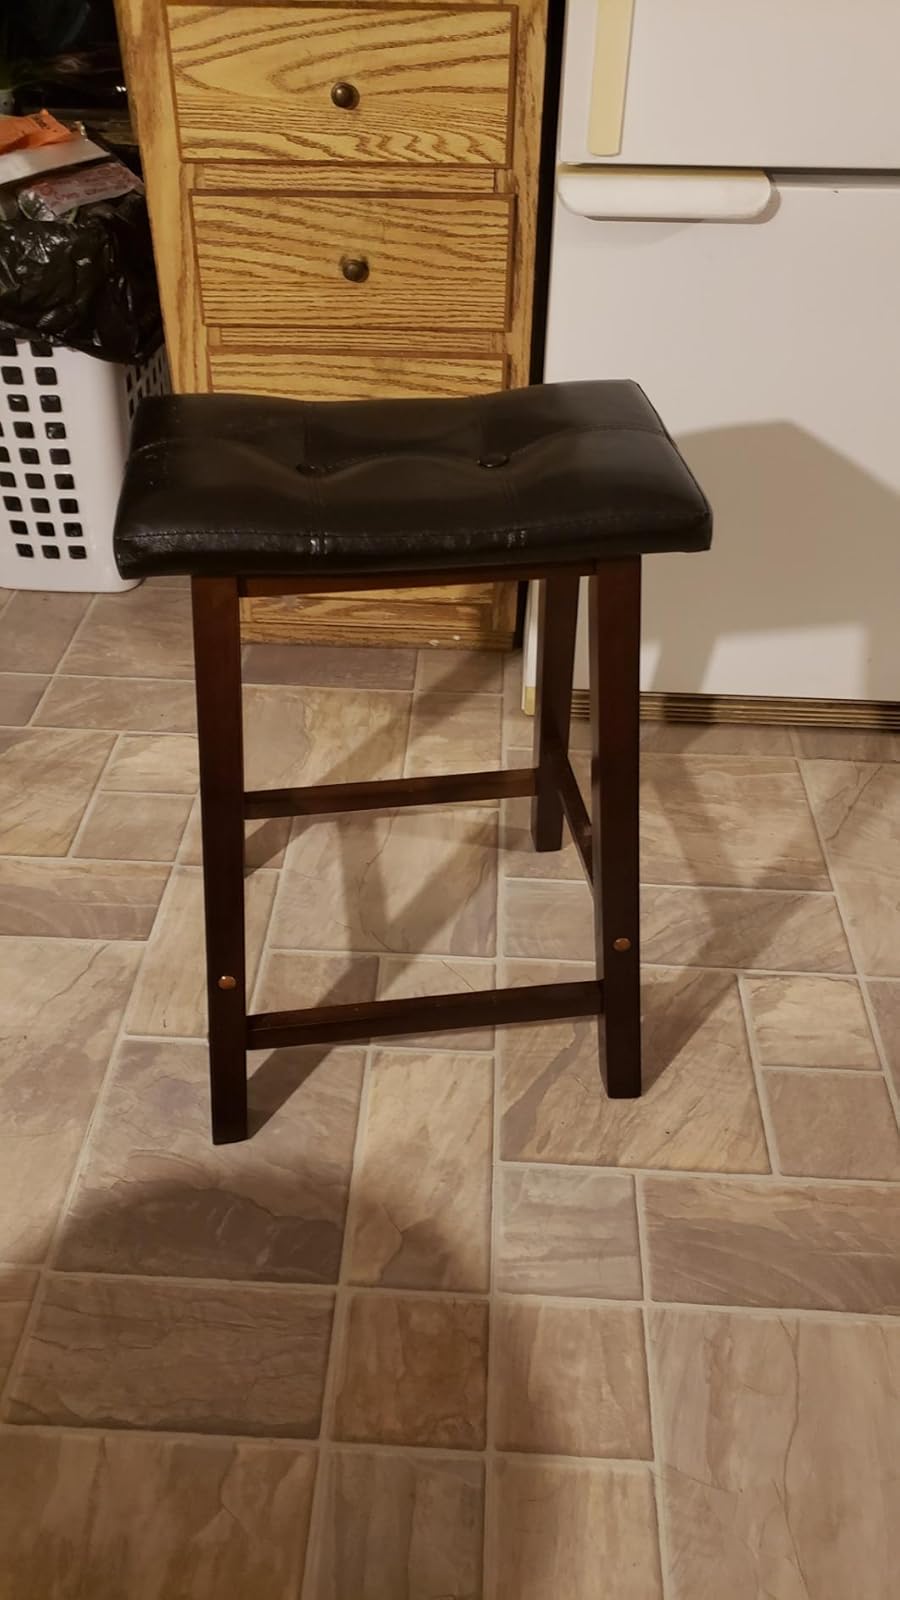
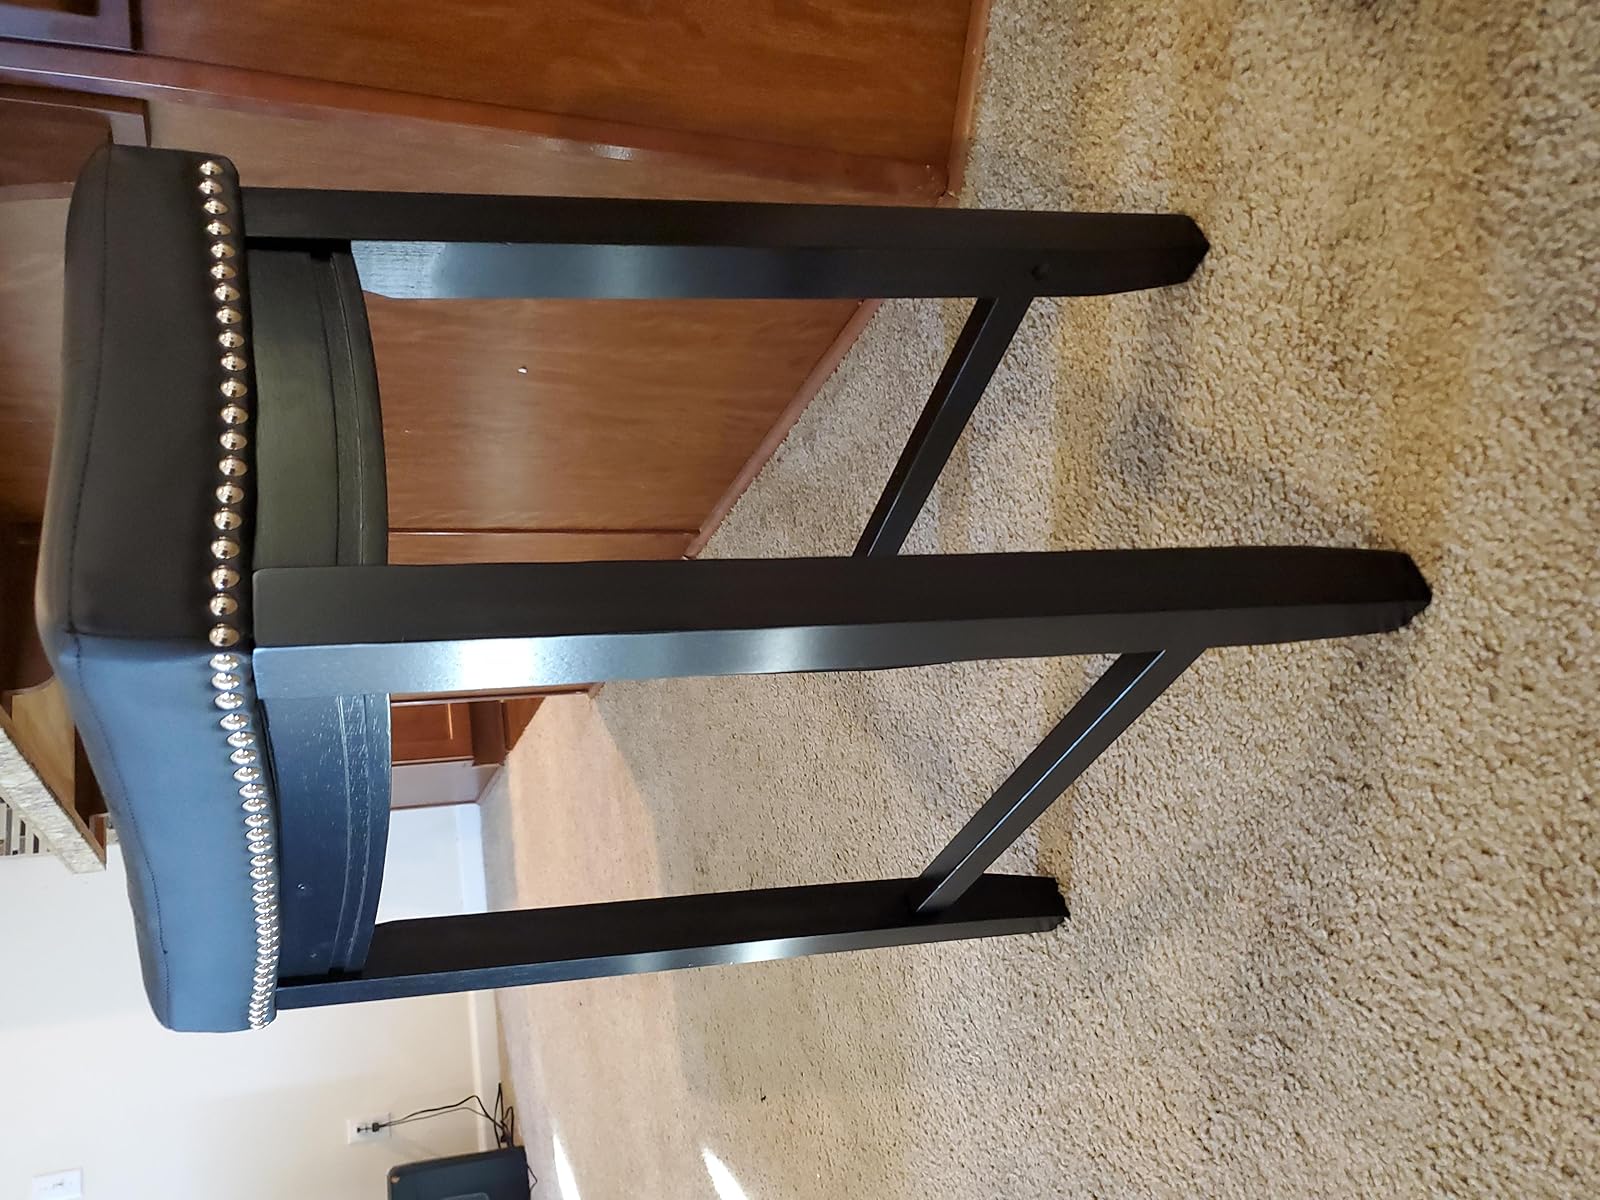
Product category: stool
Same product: no